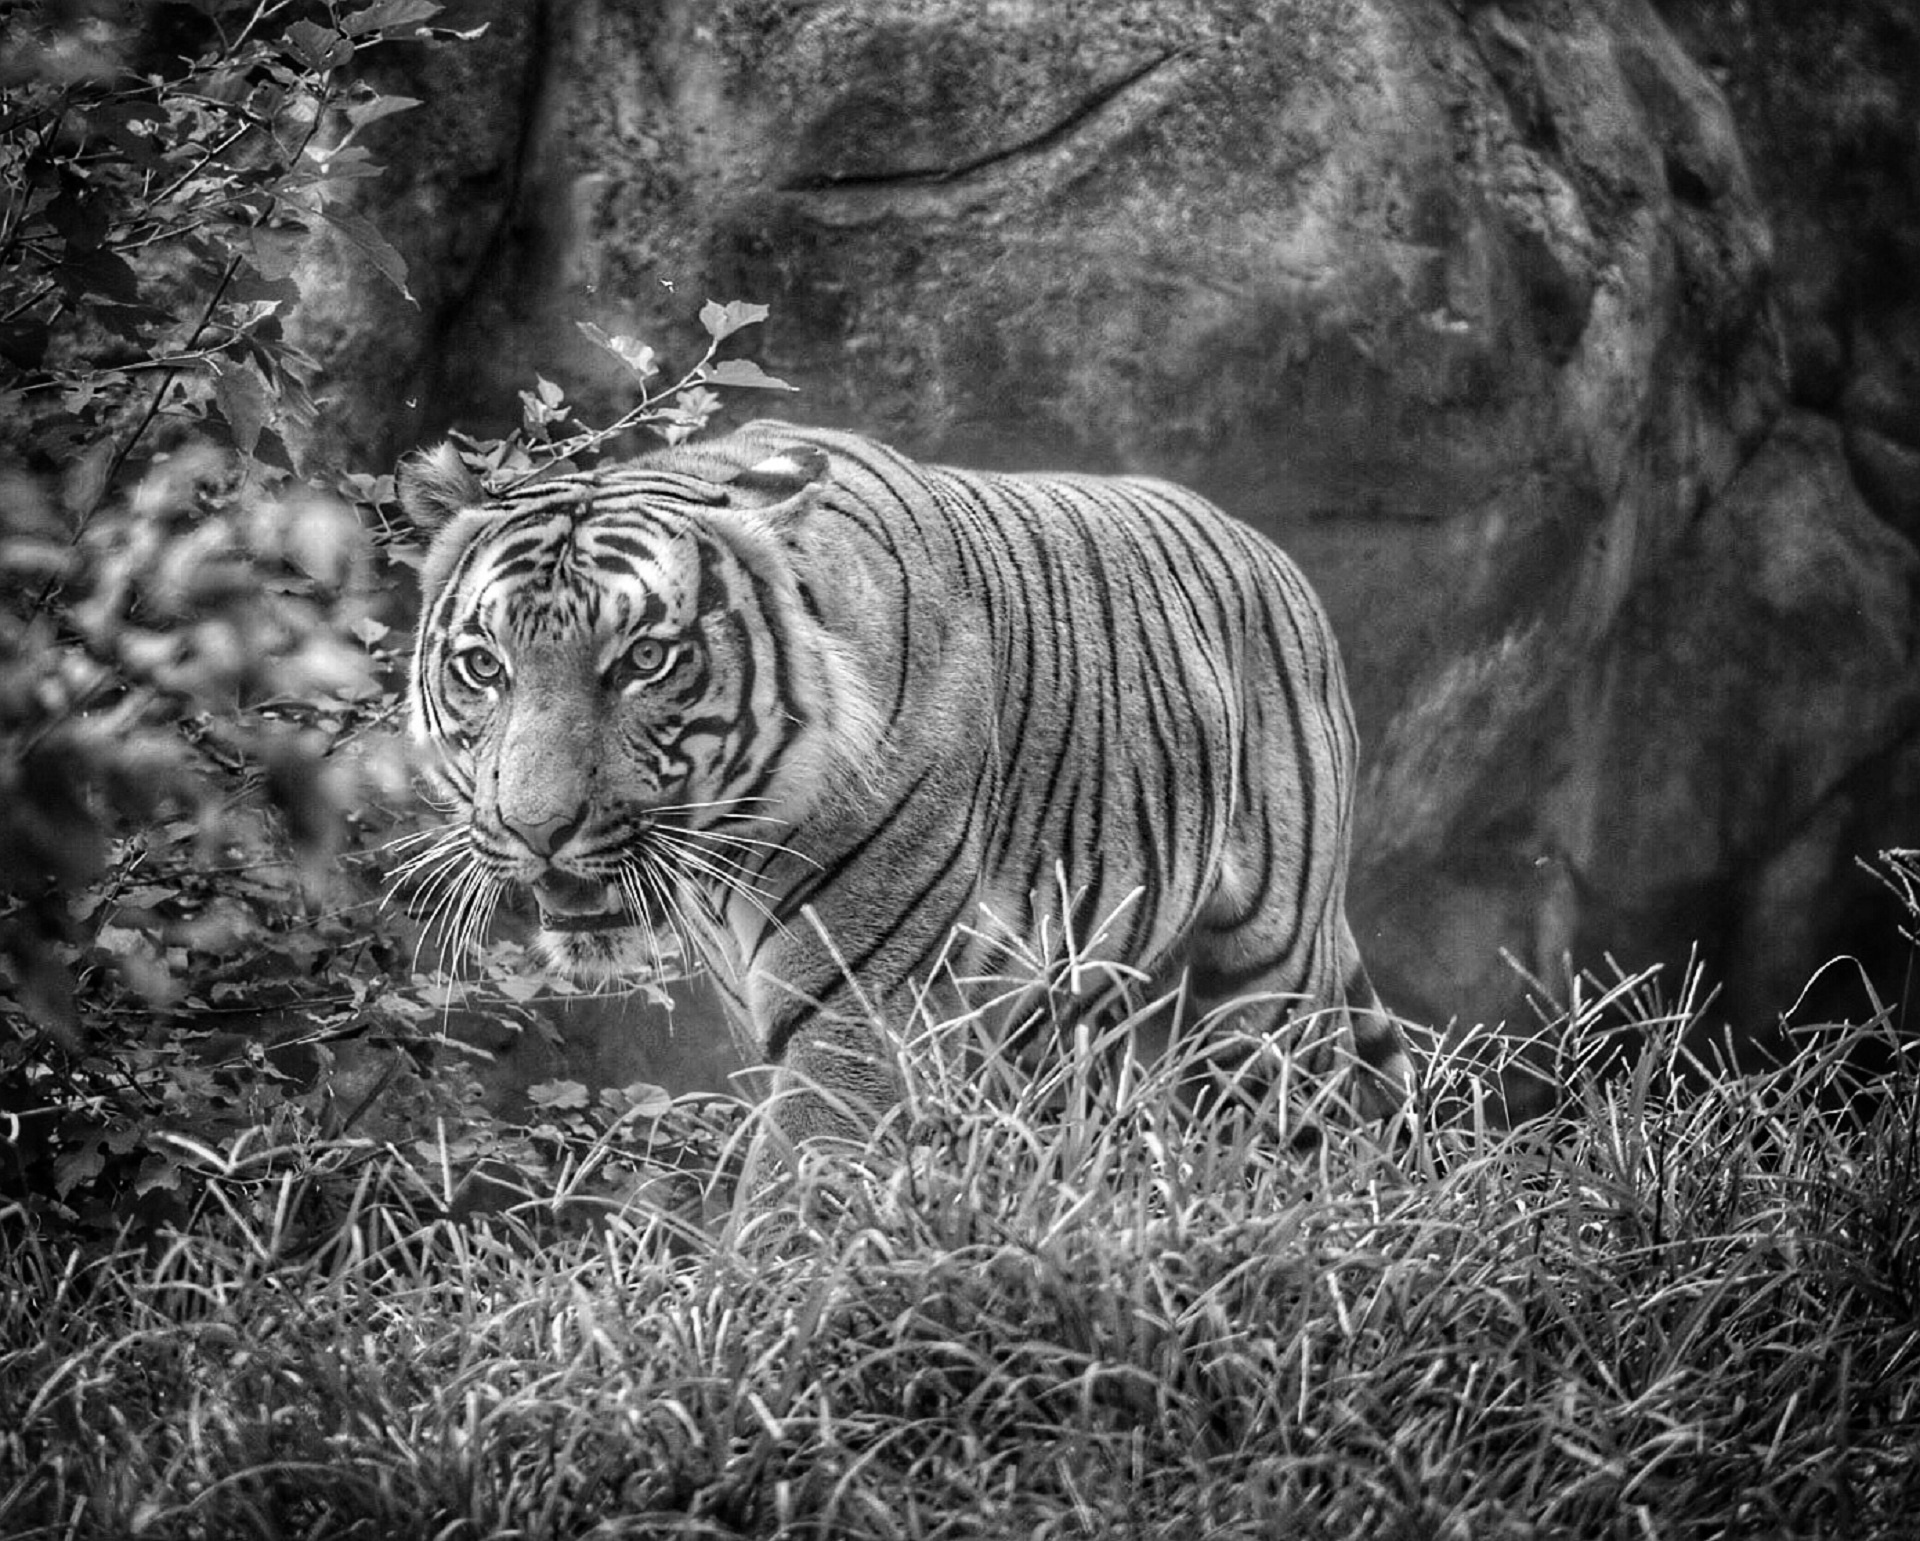
nature, grass, rock, black and white, looking, wildlife, fur, portrait, feline, mammal, predator, monochrome, fauna, lion, big cat, tiger, head, weeds, big cats, monochrome photography, cat like mammal